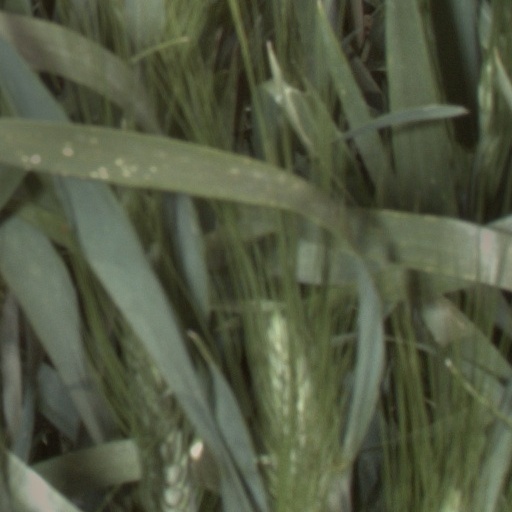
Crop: wheat